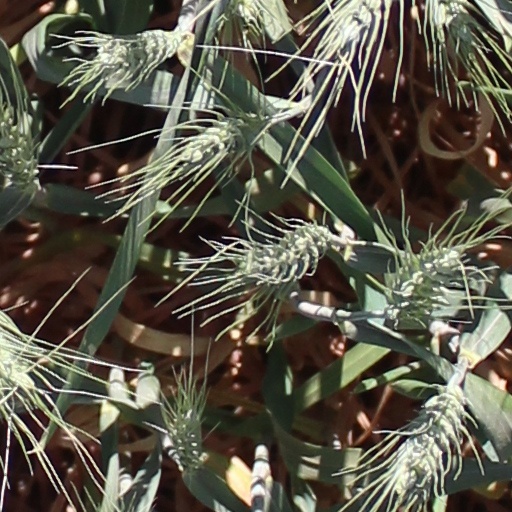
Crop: wheat